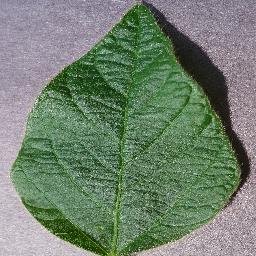
Label: Soybean___healthy